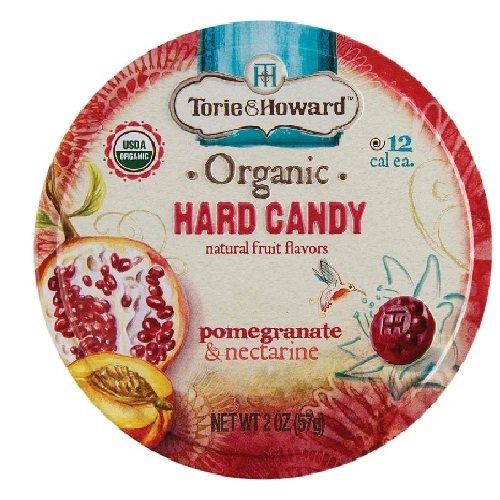
Item Name: Candy, 95% organic, Pomegranate & Nectarine, 2 oz (pack of 8 ) ( Value Bulk Multi-pack)
Value: 16.0
Unit: Ounce

Price: 3.91